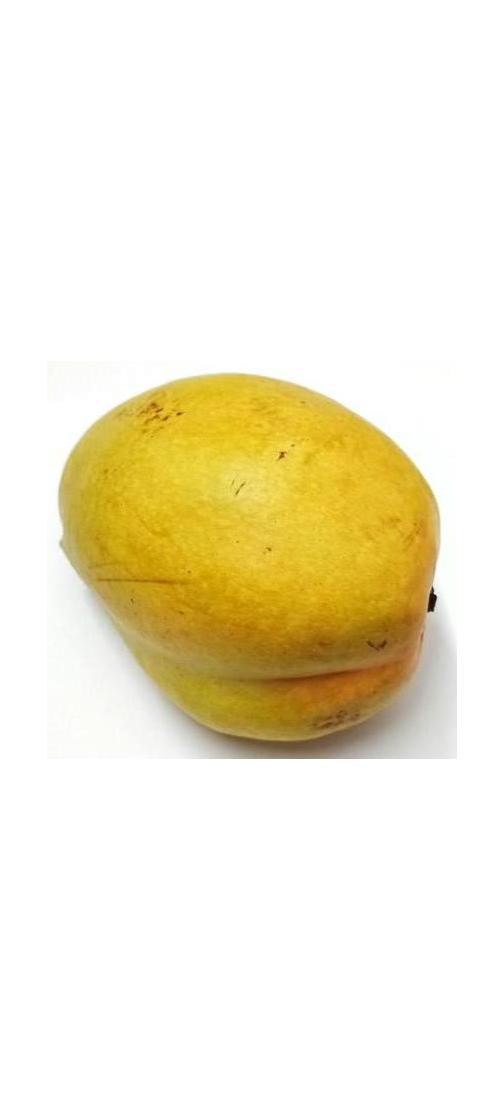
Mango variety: Bari-11